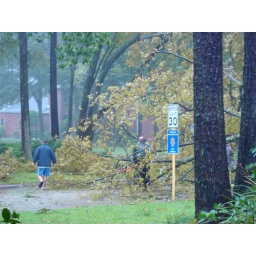
Cutting felled tree in strong wind Sat morning...I'm in blue